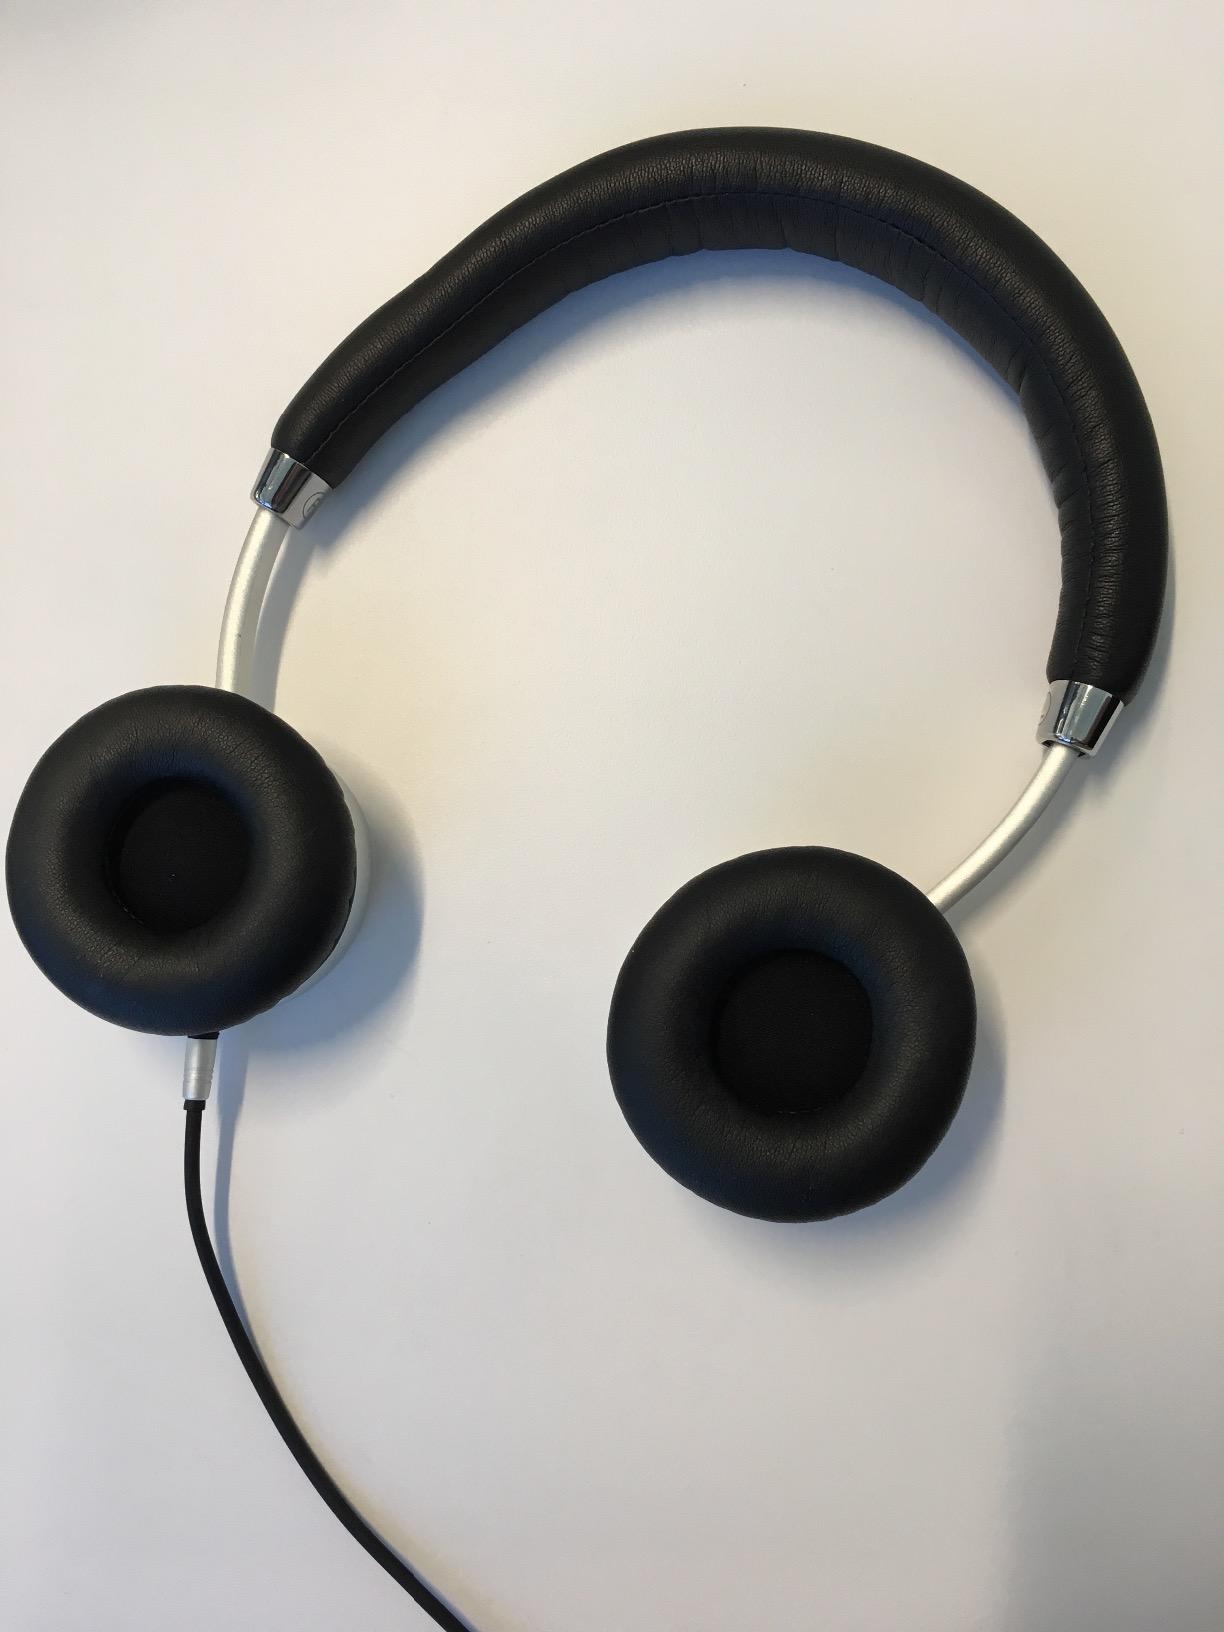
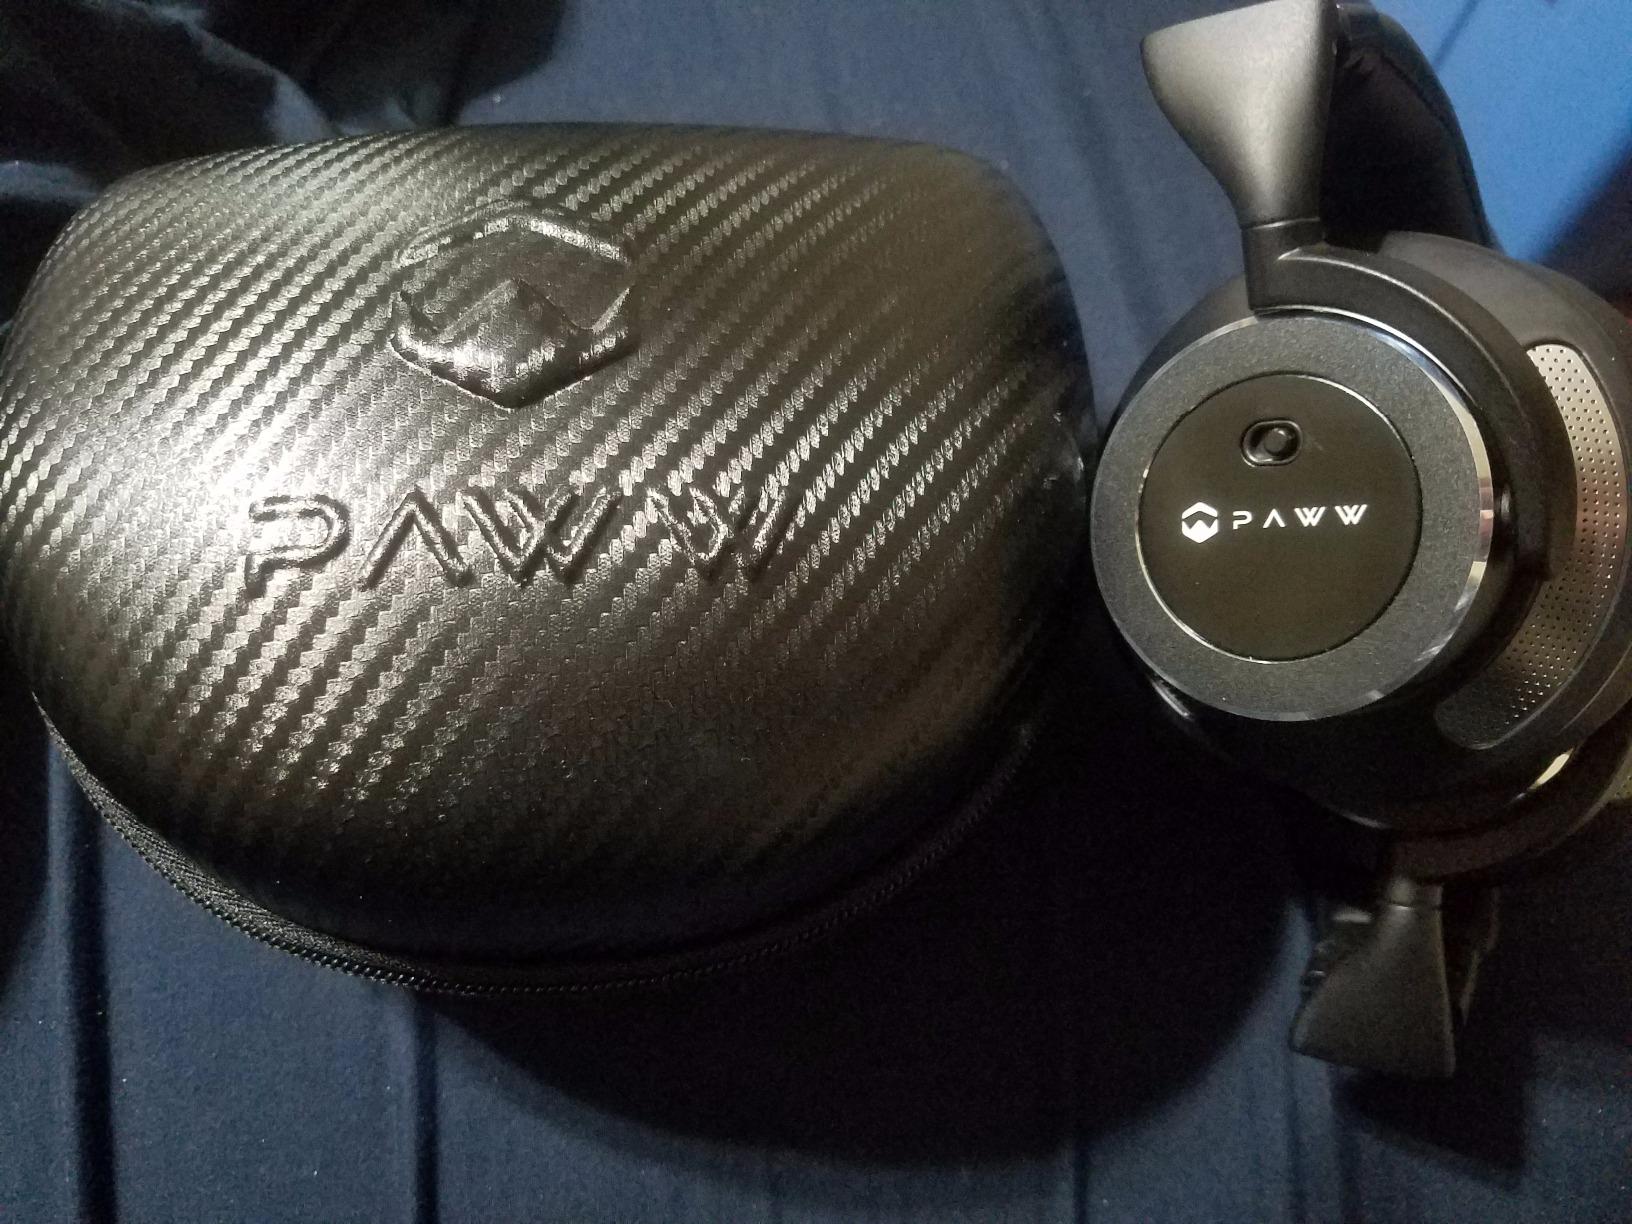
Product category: headphones
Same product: no